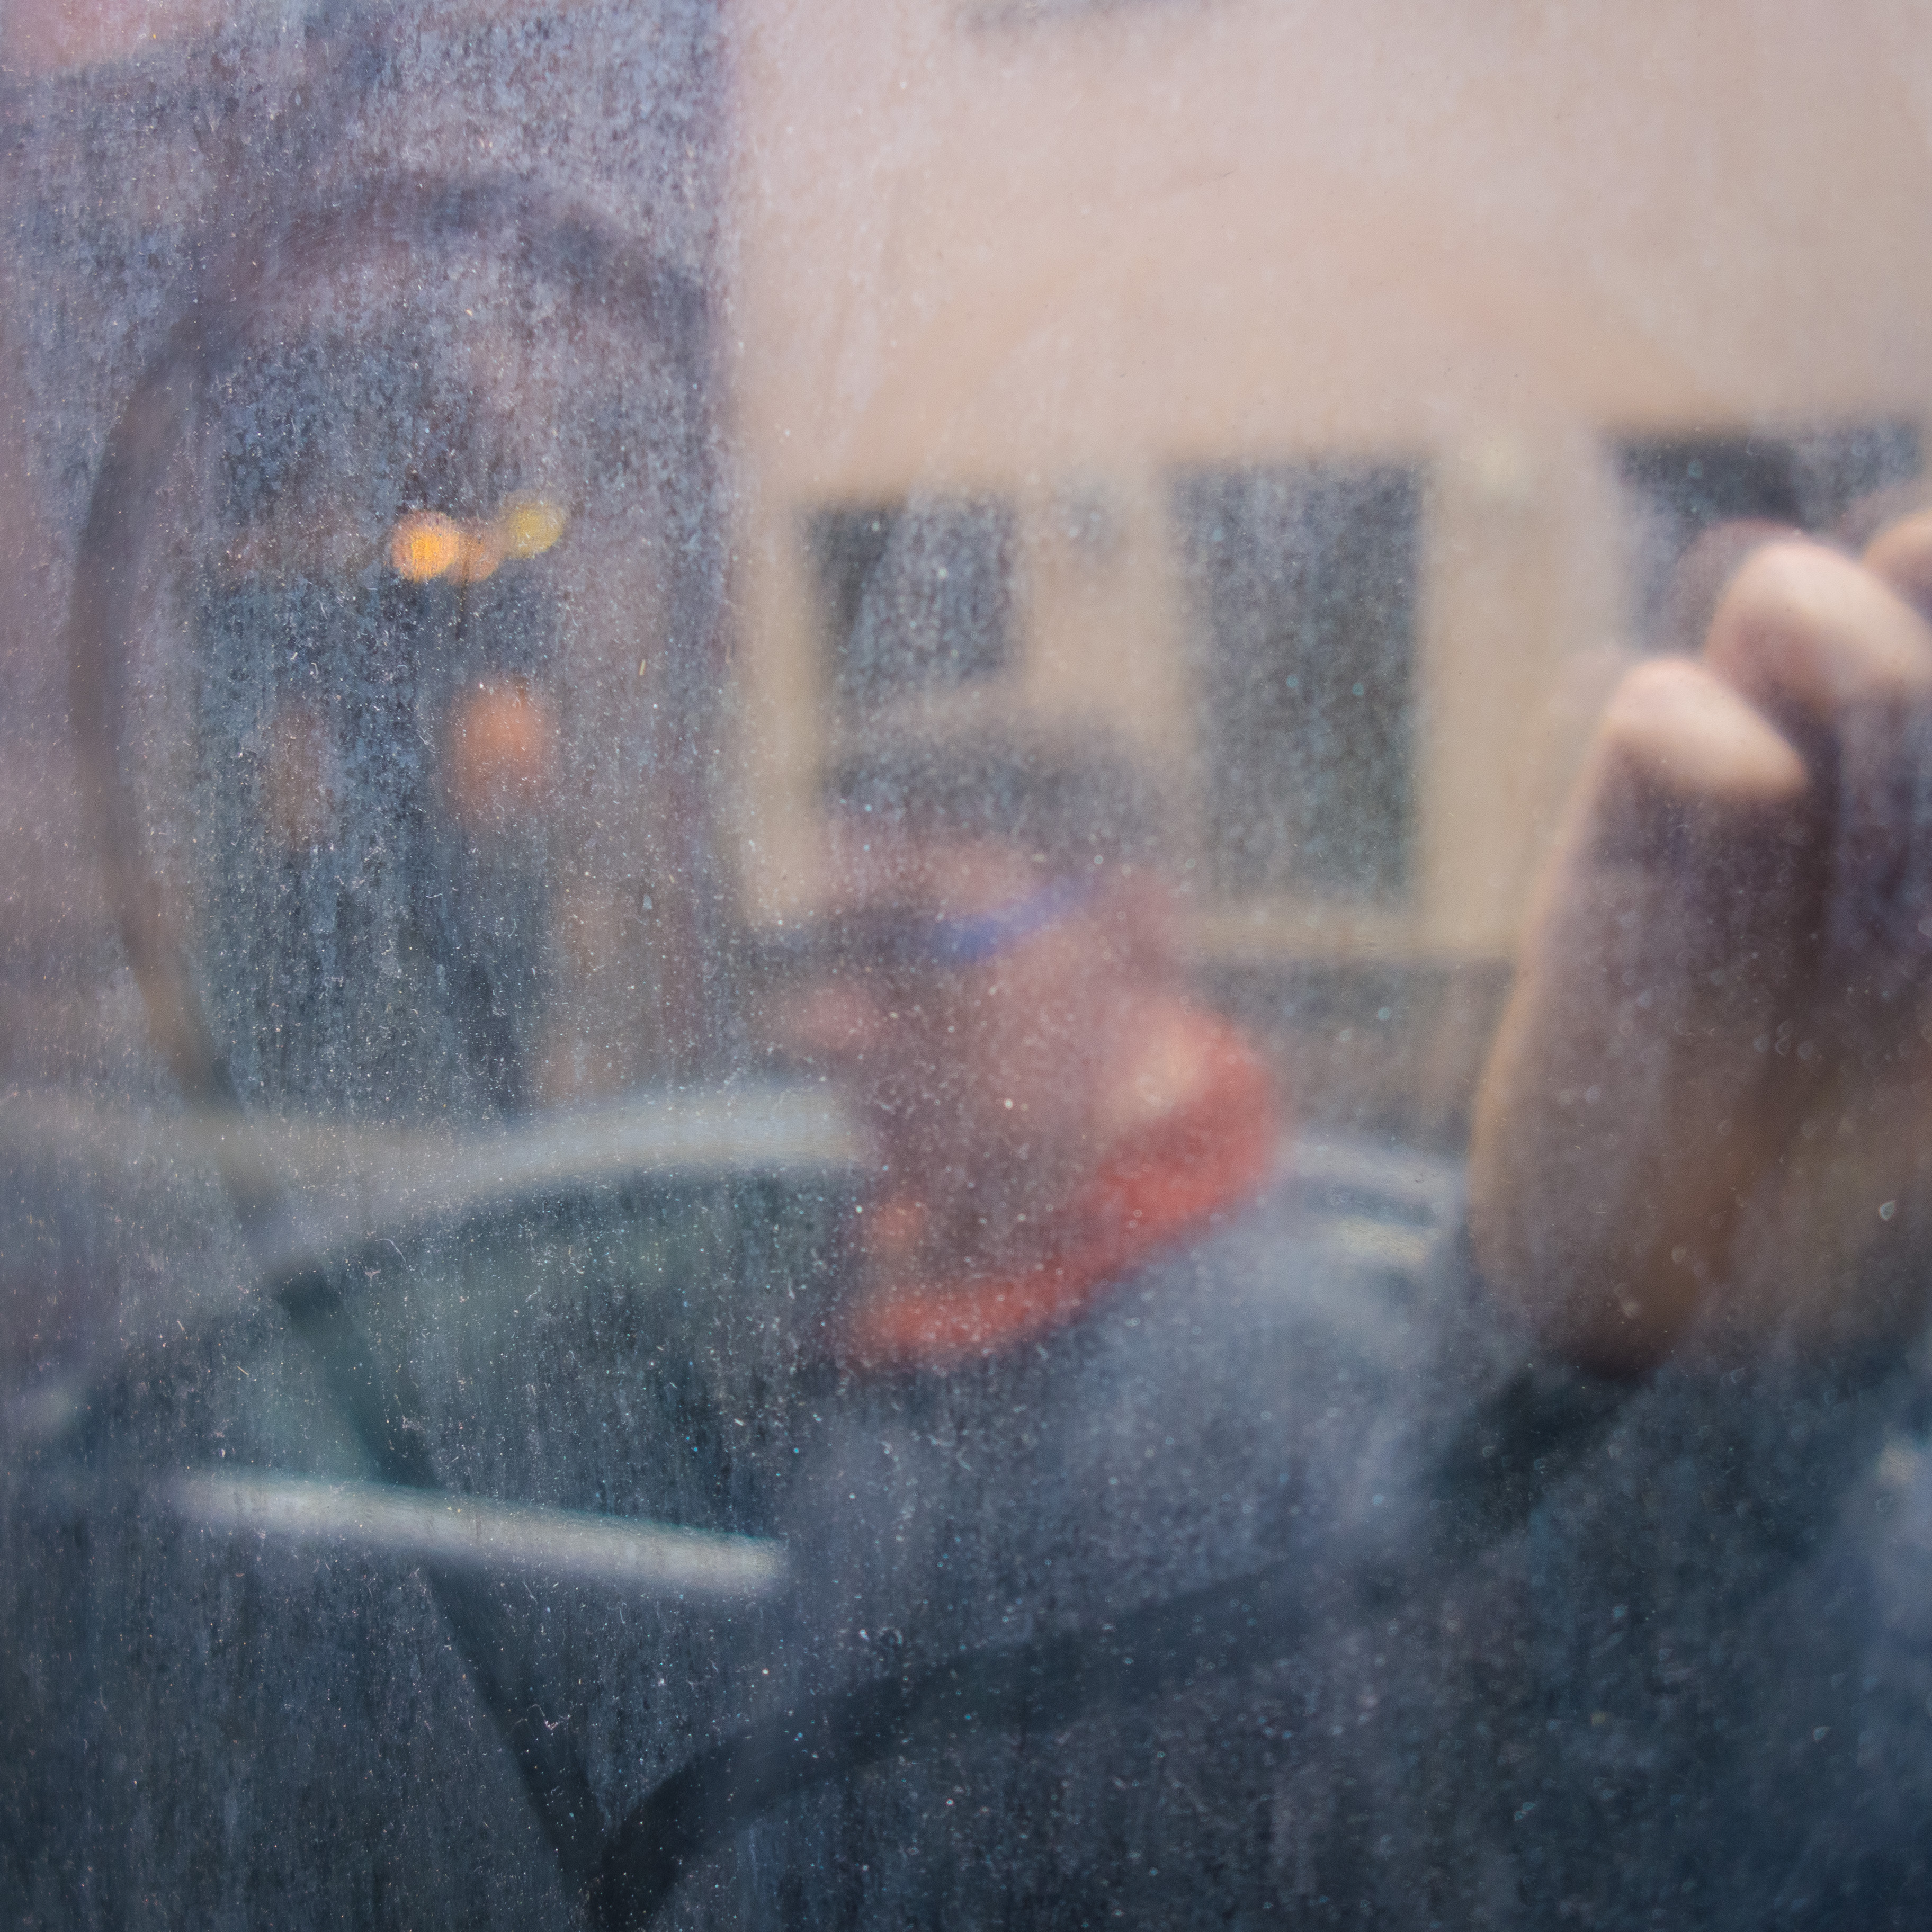
morning, window, heart, reflection, color, dirty, blue, painting, art, sonystreetphotographer